Madhanamala

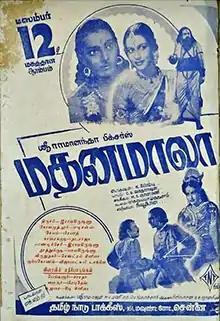
Theatrical release poster

Madhanamala is a 1947 Tamil language film starring Sriram, T. R. Rajani, P. B. Rangachari, "Vidwan" Srinivasan, P. S. Veerappa, R. N. Nambiar, S. R. Janaki, T. S. Jaya, V. Rajalakshmi and V. Kumar. The film was directed by K. Vembu and produced by S. Soundararajan of Tamil Nadu Talkies.